Balkh

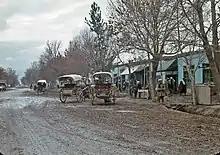
A street in Balkh with several horse carts, c. 1970s

In 1911 Balkh comprised a settlement of about 500 houses of Afghan settlers, a colony of Jews and a small bazaar set in the midst of a waste of ruins and acres of debris. Entering by the west ("Akcha") gate, one passed under three arches, in which the compilers recognized the remnants of the former "Jama Masjid" (Friday Mosque). The outer walls, mostly in utter disrepair, were estimated about in perimeter. In the south-east, they were set high on a mound or rampart, which indicated a Mongol origin to the compilers.